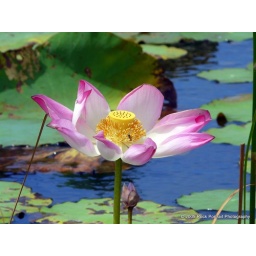
Lotus flower in a lake in the centre of sand dunes at Mui Ne, Vietnam